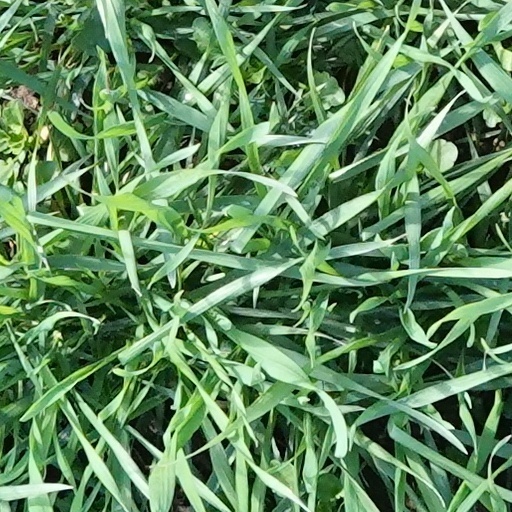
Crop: wheat